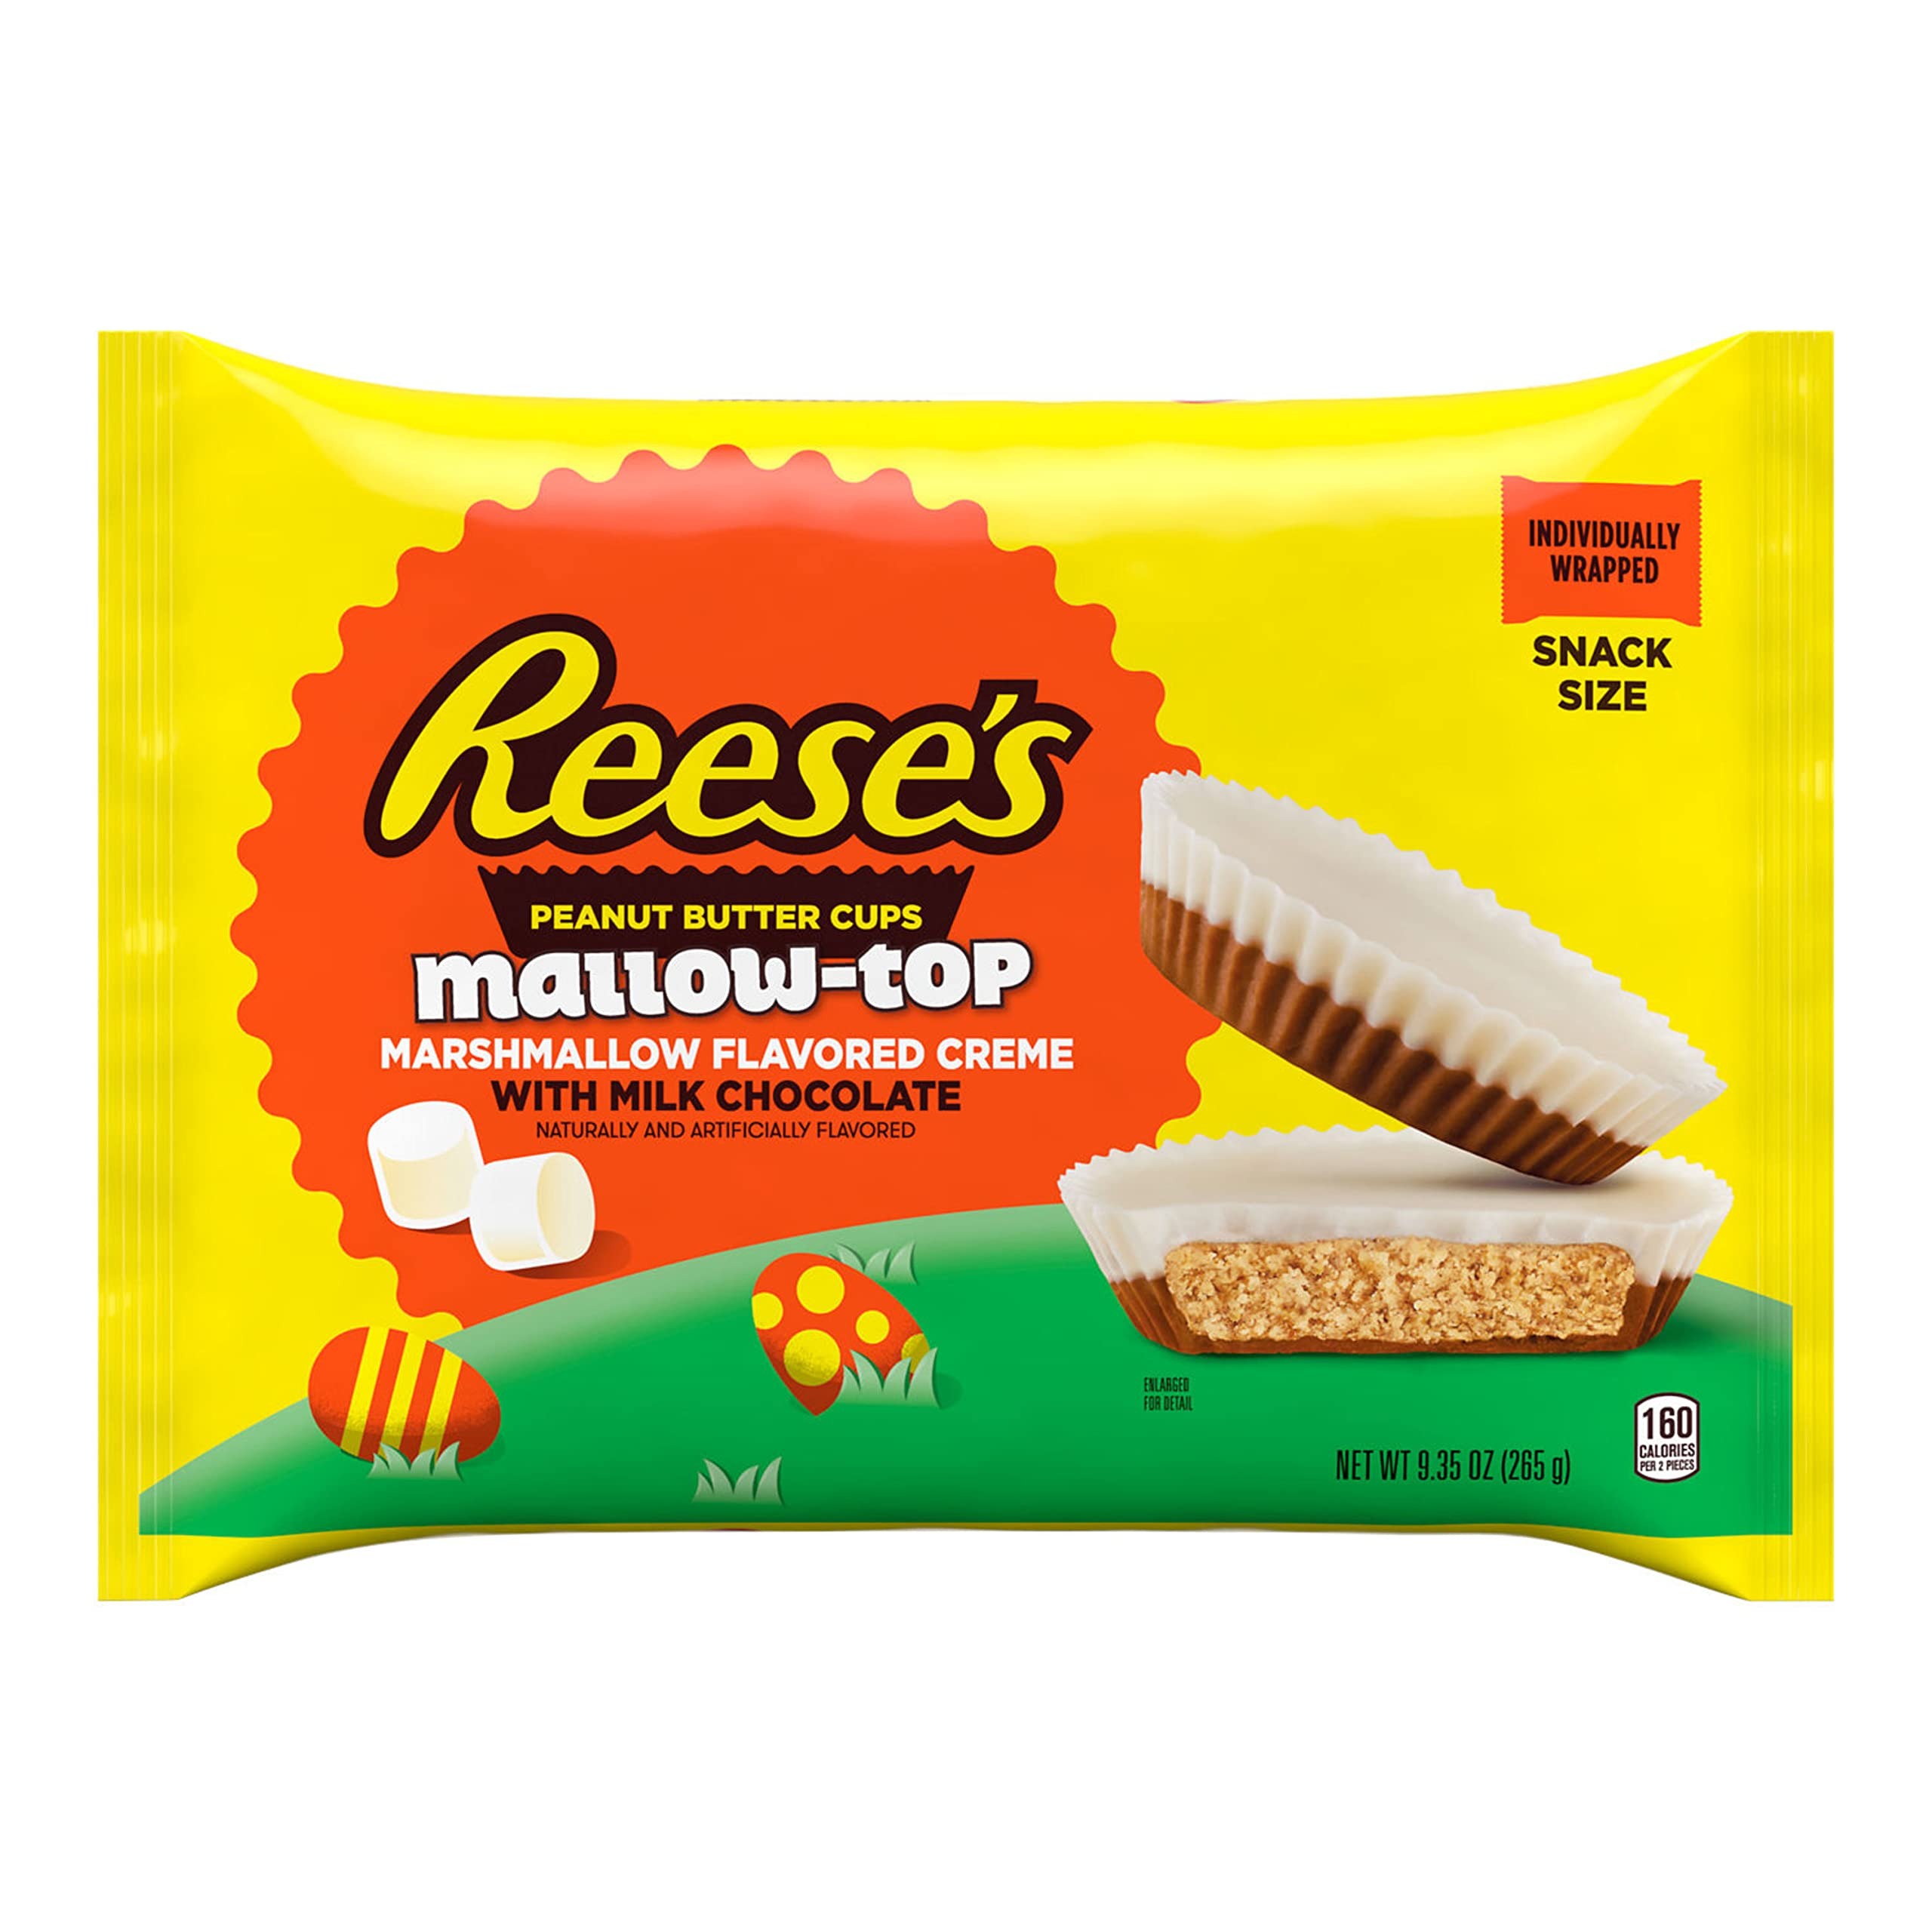
Item Name: REESE'S Mallow-Top Milk Chocolate Snack Size Peanut Butter Cups, Easter Candy Bag, 9.35 oz
Bullet Point 1: Contains one (1) 9.35-ounce bag of REESE'S Mallow-Top Marshmallow Flavored Creme with Milk Chocolate Snack Size Peanut Butter Cups Candy
Bullet Point 2: Make Easter extra special by using this tasty REESE'S mallow-top peanut butter cup candy as Easter basket stuffers or as an option in a candy buffet
Bullet Point 3: Kosher certified, gluten free REESE'S marshmallow flavored creme with milk chocolate and peanut butter candy individually wrapped in springtime wrappers
Bullet Point 4: Unwrap REESE'S candy during Mother's Day celebrations, spring sporting events, graduations and birthday parties
Bullet Point 5: Everyone's favorite peanut butter cup with a fun marshmallow flavored creme twist to help you and your family celebrate Easter in the sweetest way possible
Value: 9.3
Unit: Ounce

Price: 3.96